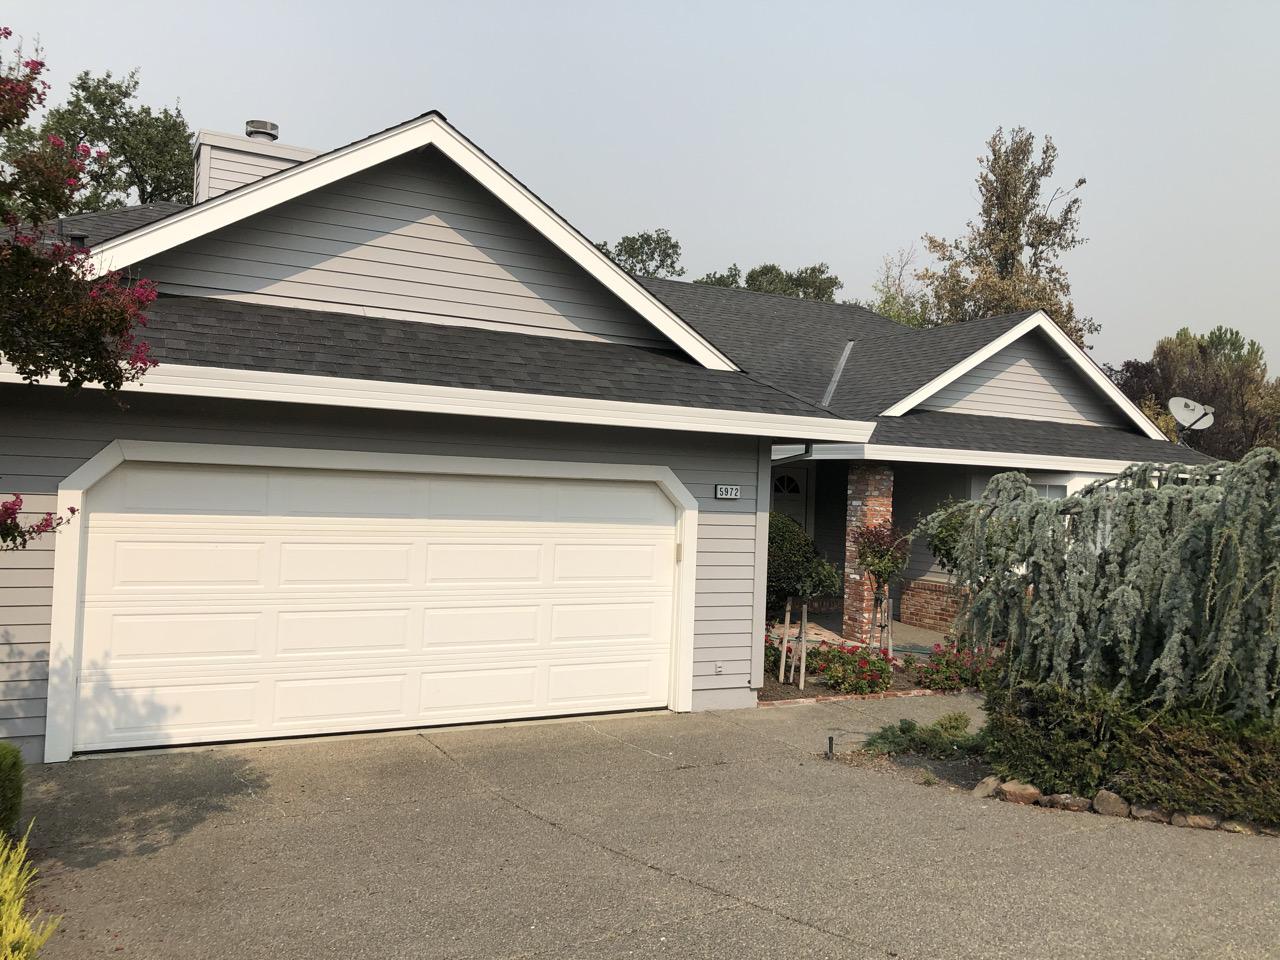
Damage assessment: no_damage